Idogaya Station

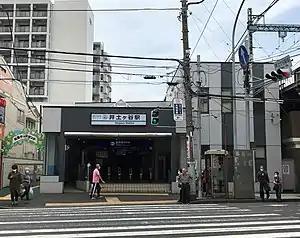
Idogaya Station, May 2020

Idogaya Station is served by the Keikyū Main Line and is located 27.7 kilometers from the terminus of the line at Shinagawa Station in Tokyo.